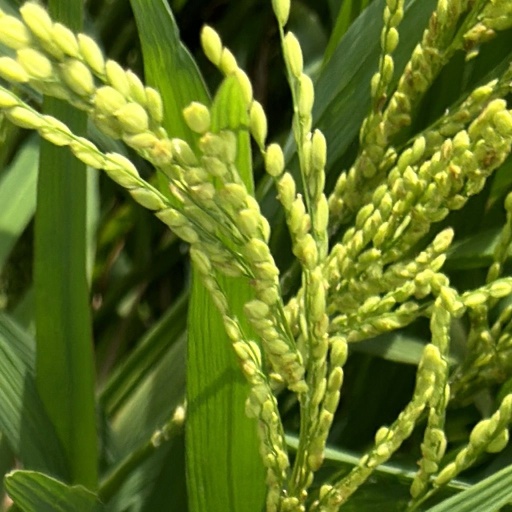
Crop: rice